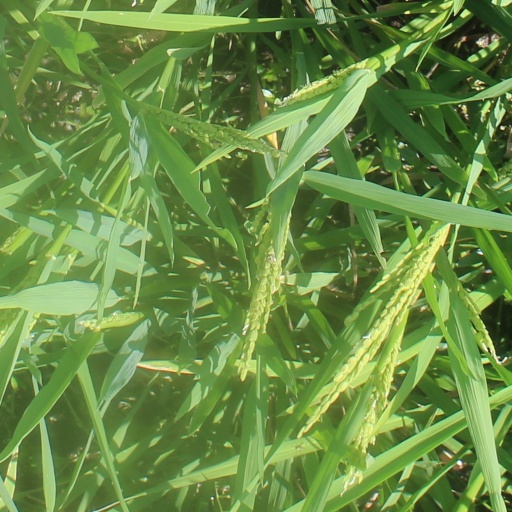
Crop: rice